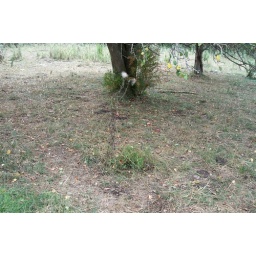
OK, you know you are in a pasture when ALL the apples are cleaned up from under the tree